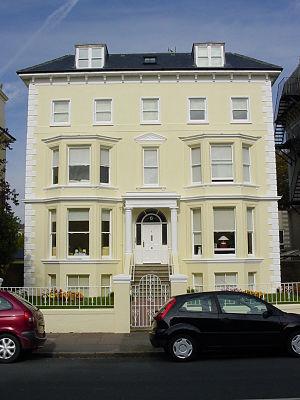
John Bodkin Adams est un médecin généraliste britannique et soupçonné d'être un tueur en série.